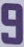
Number: 9